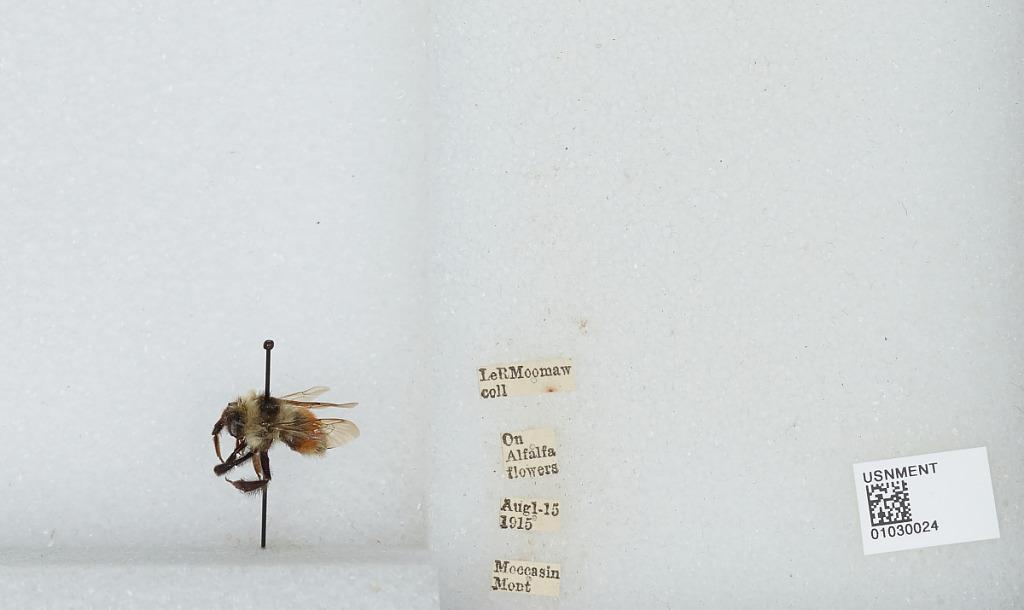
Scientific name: Bombus (Cullumanobombus) rufocinctus Cresson
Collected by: L. Moomaw
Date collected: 1915-8-1
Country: United States
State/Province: Montana
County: Judith Basin
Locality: Moccasin
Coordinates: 47.0533, -109.911